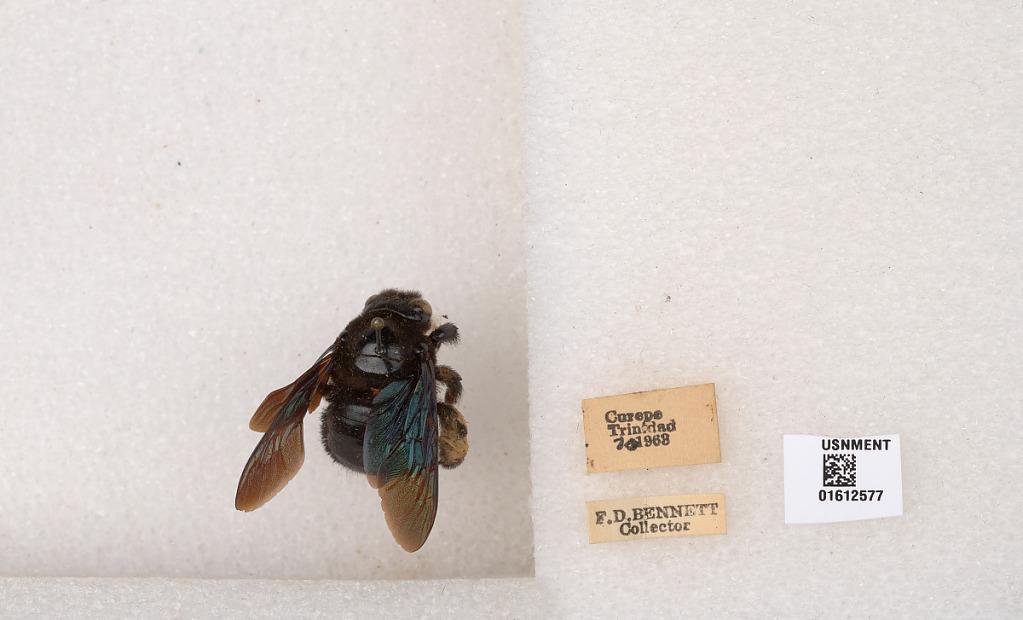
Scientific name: Xylocopa (Neoxylocopa) transitoria Pérez
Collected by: F. Bennett
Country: Trinidad and Tobago
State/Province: Tunapuna/Piarco
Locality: Curepe